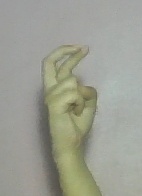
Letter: zay